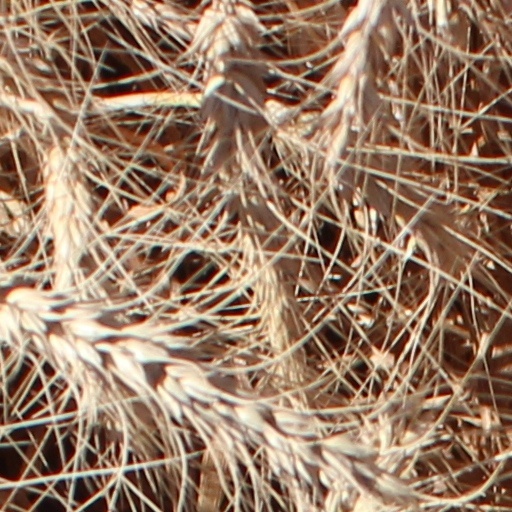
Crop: wheat